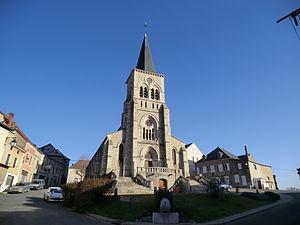
Photo de l'église de: Le-mayet-de-montagne
Le Mayet-de-Montagne est une commune française, située dans le département de l'Allier en région Auvergne-Rhône-Alpes.